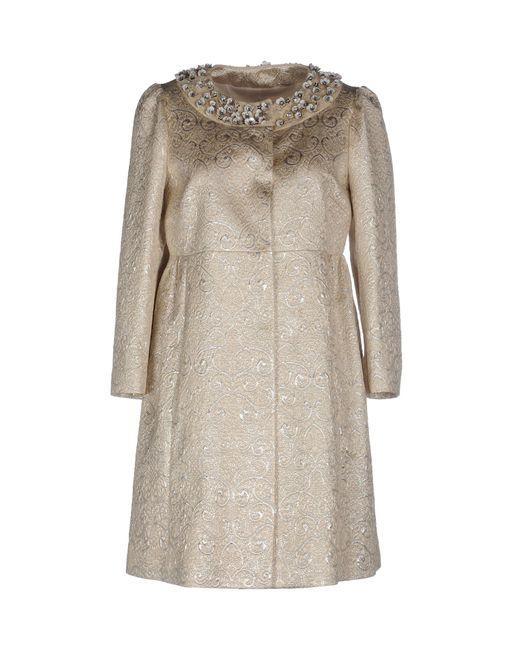
Voller Ärmel Winter tragen langen Mantel für Frauen